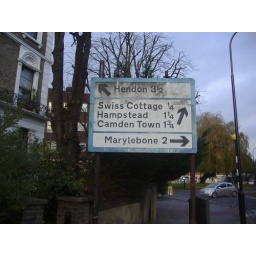
First local style in 1963, soon replaced with thin blue tape and then black paint in 1987